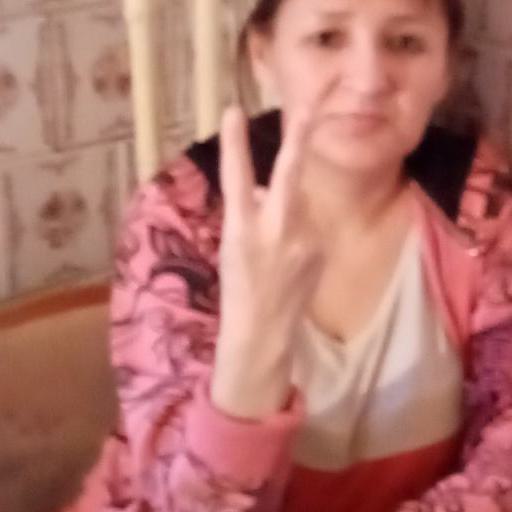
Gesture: peace_inverted